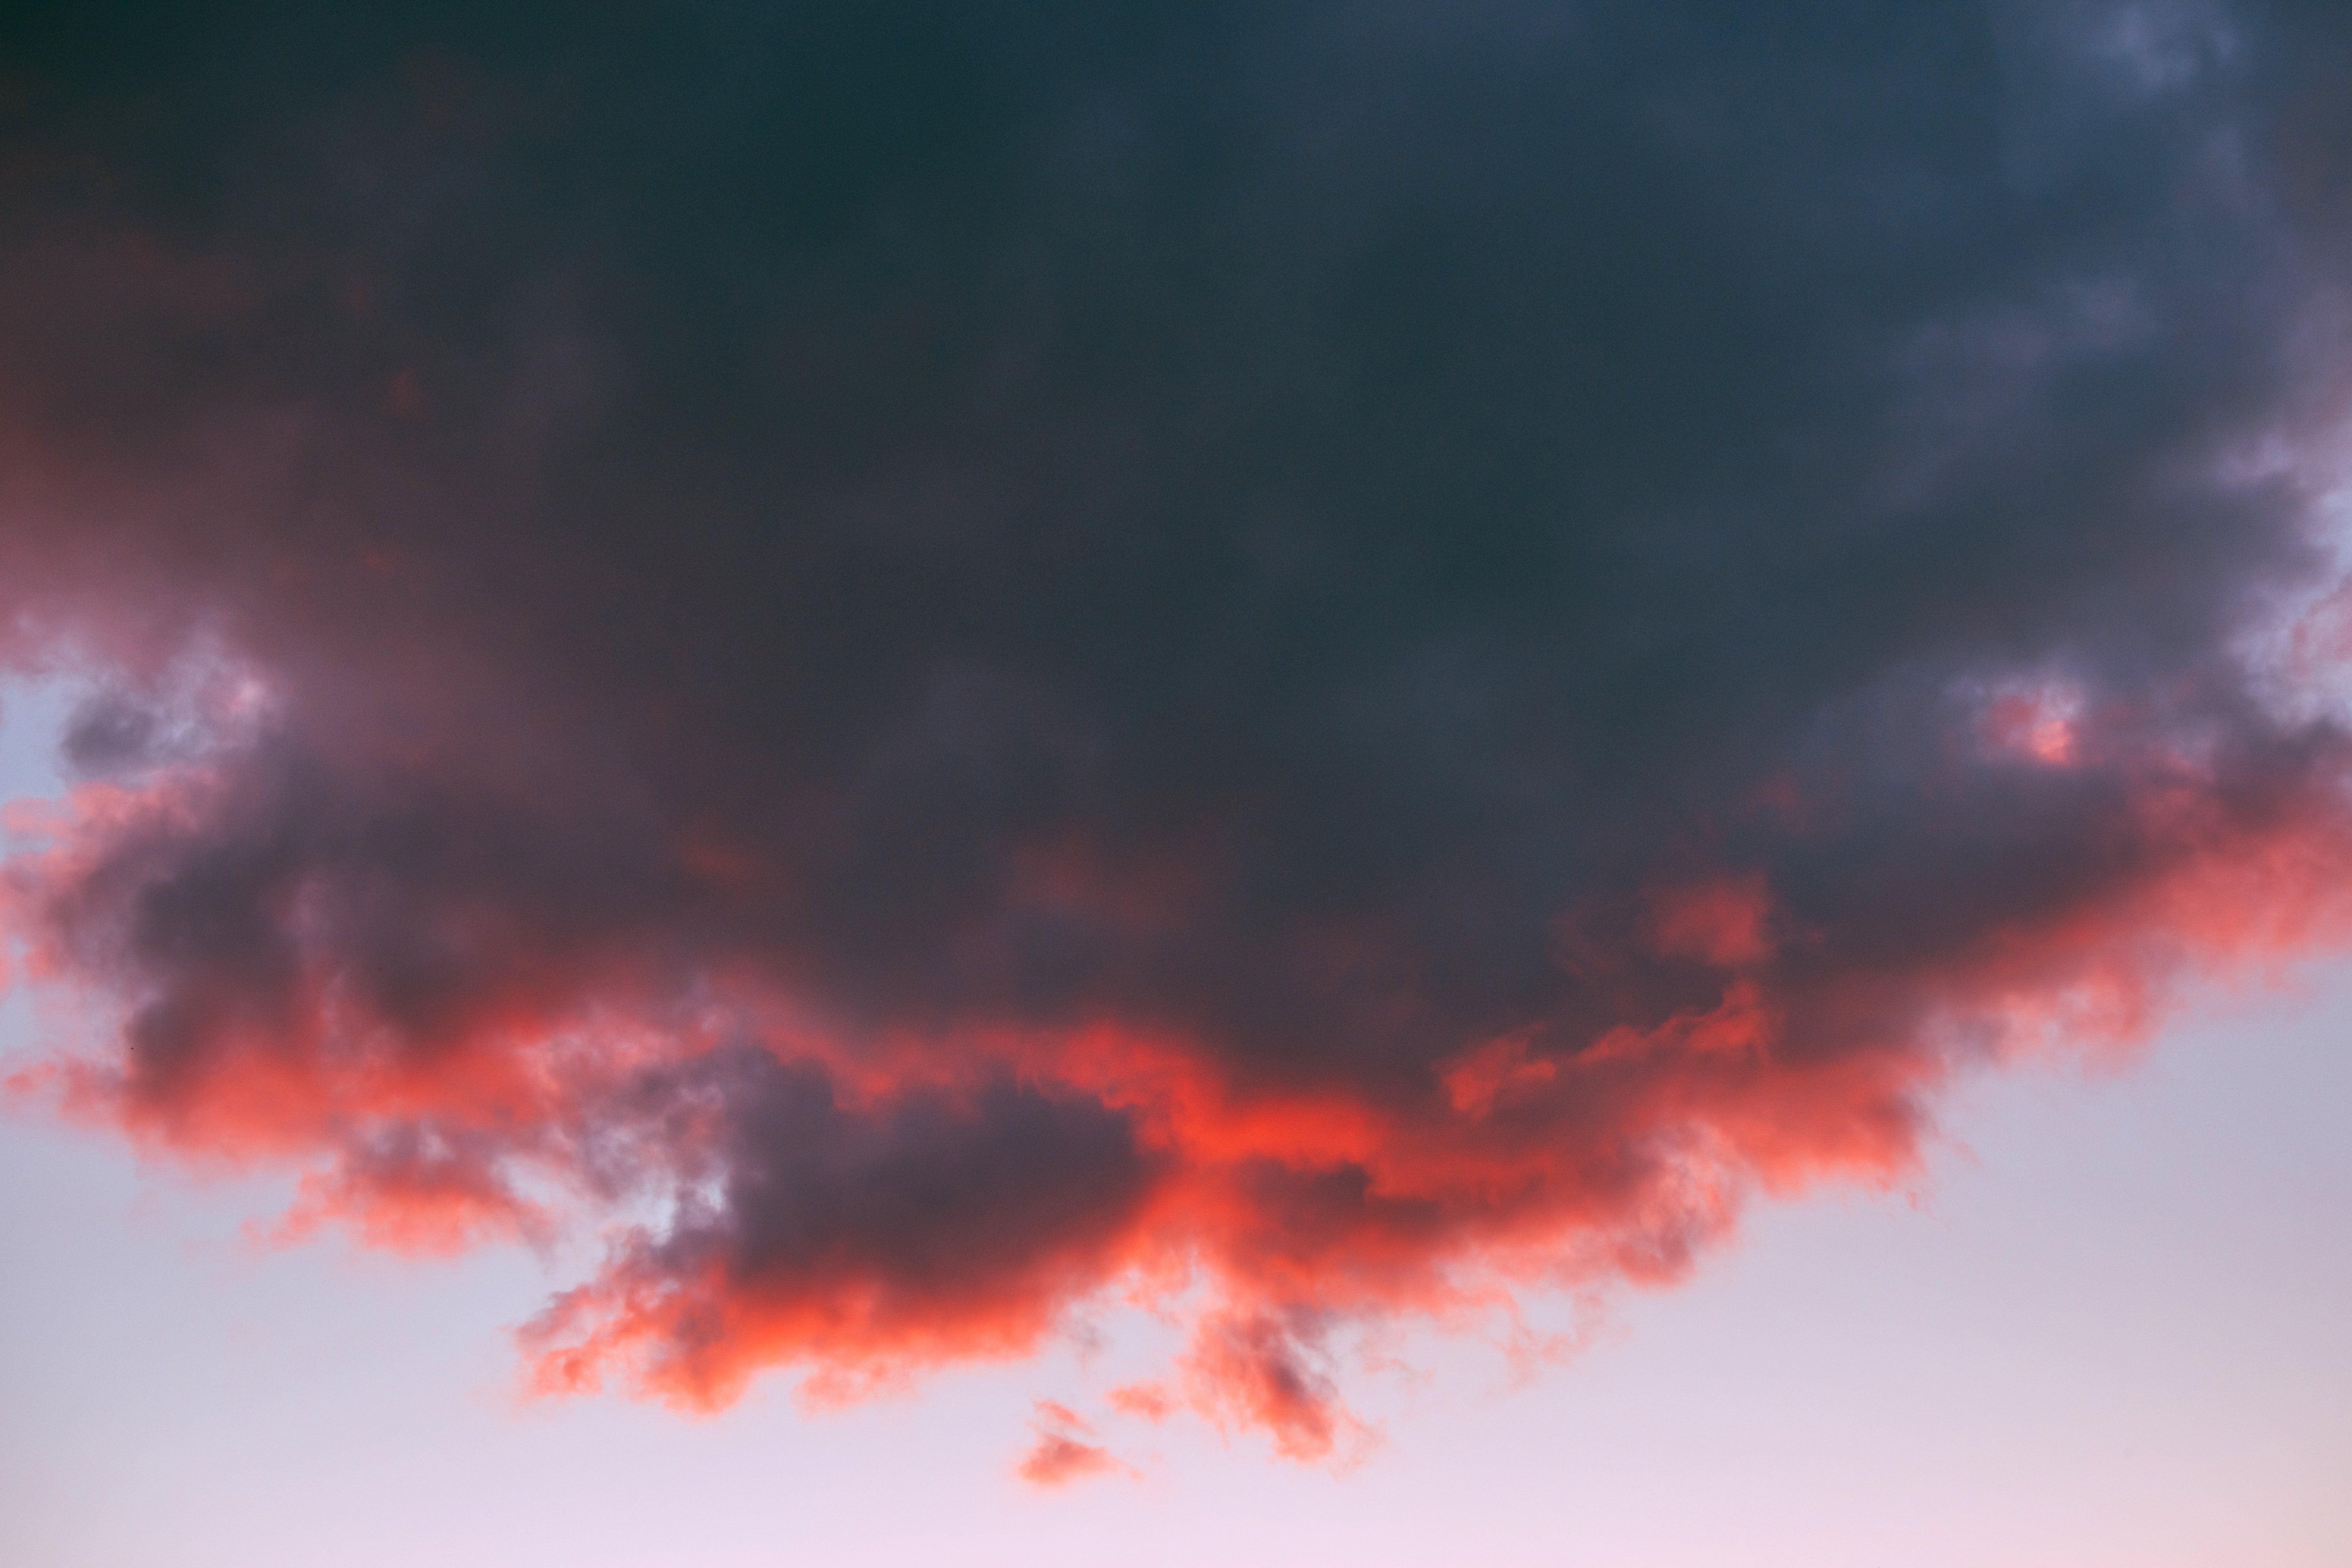
sky, cloud, red sky at morning, atmosphere, afterglow, daytime, geological phenomenon, meteorological phenomenon, cumulus, morning, evening, dawn, sunlight, sunset, computer wallpaper, dusk, sunrise